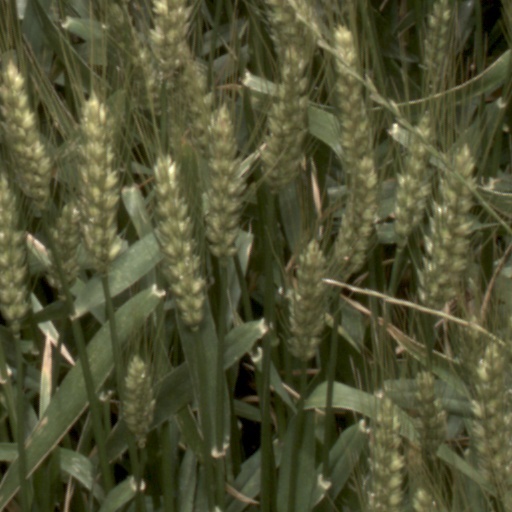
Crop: wheat